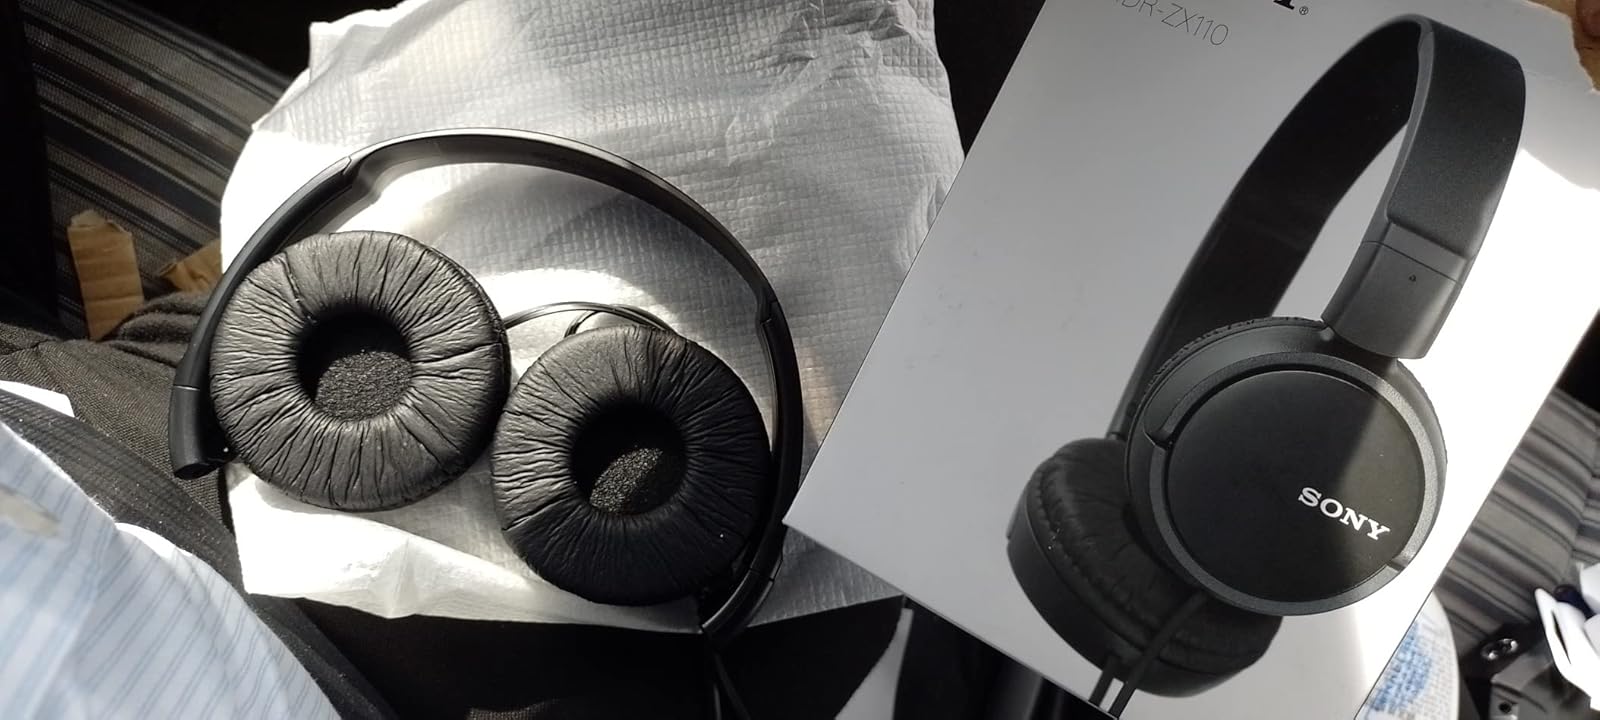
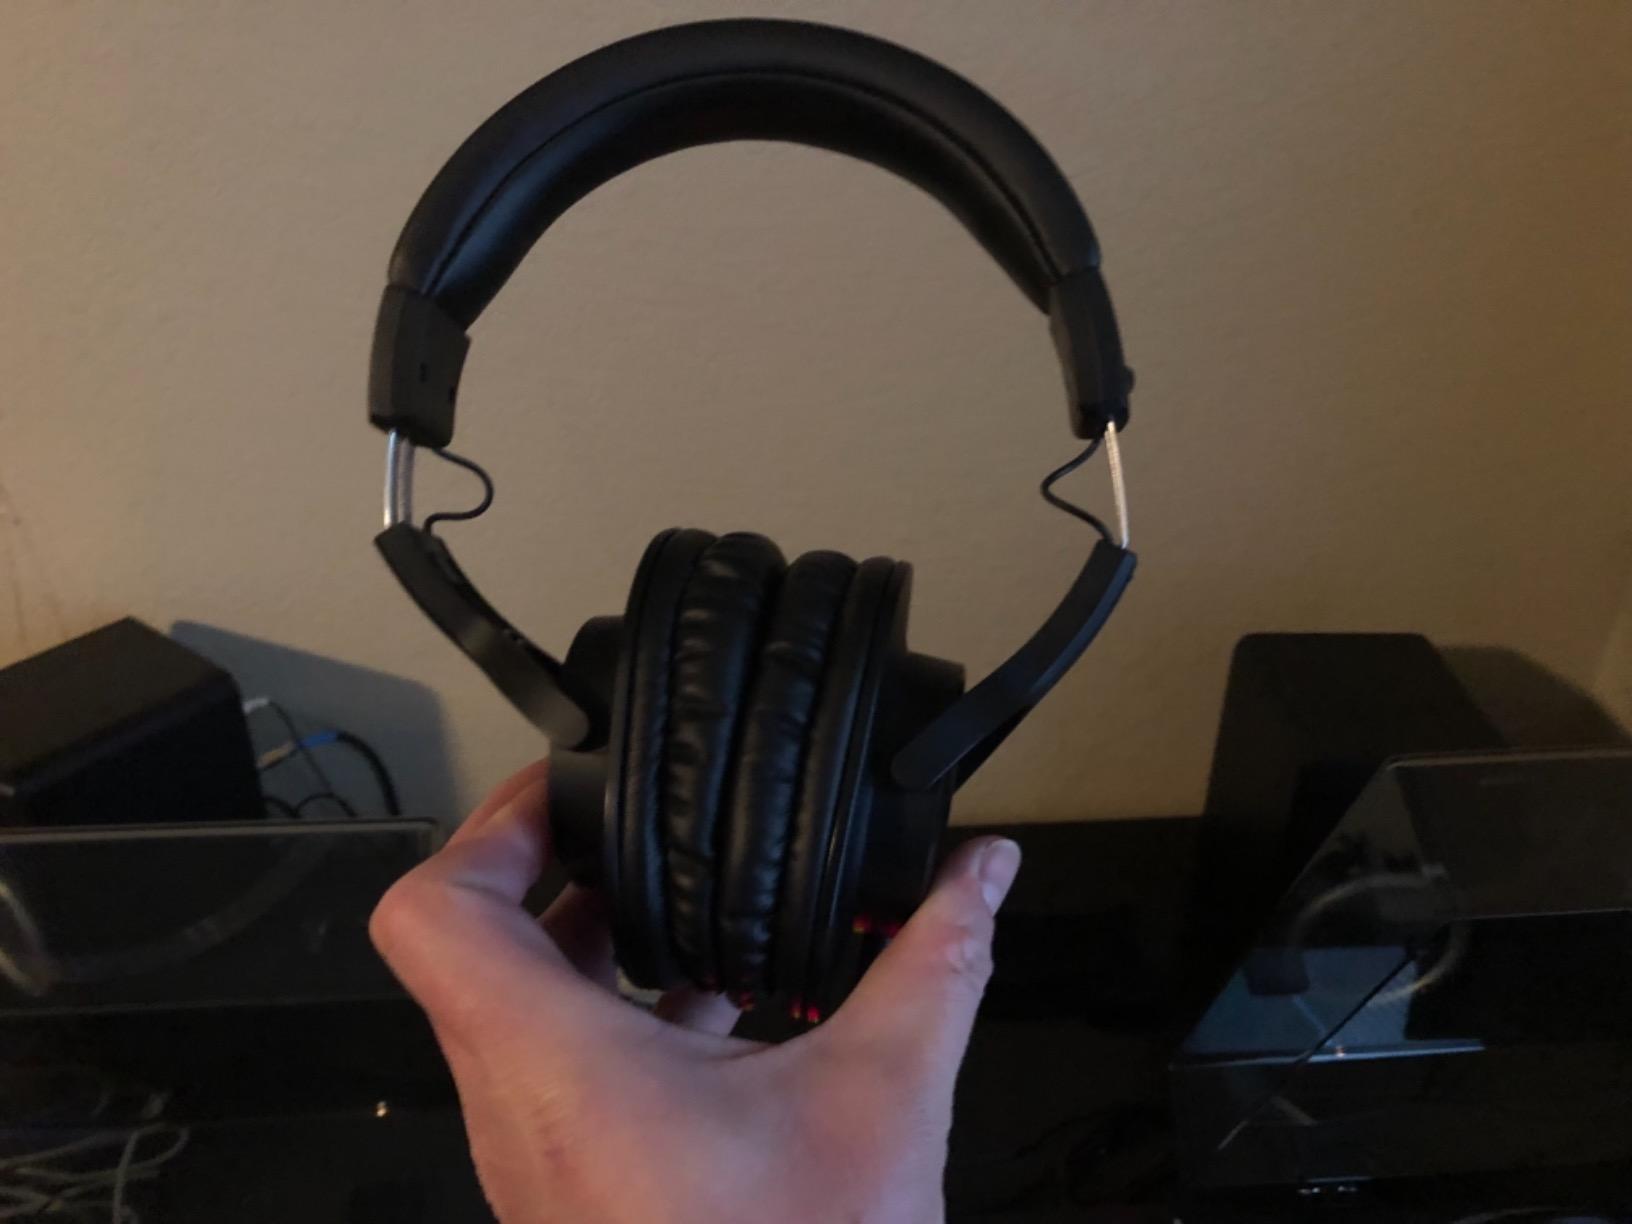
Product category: headphones
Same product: no